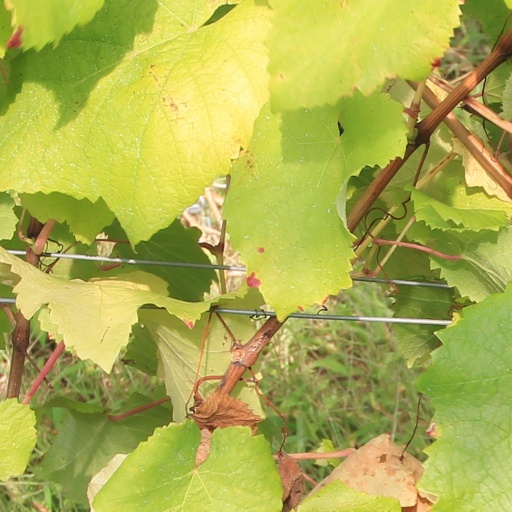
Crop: grape